Eyewitness News

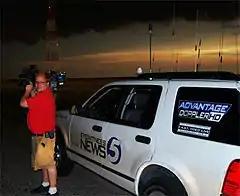
One of KOCO-TV's stormchasing vehicles outside the station's studios in Oklahoma City; as of April 18, 2013, KOCO no longer utilizes the Eyewitness News name (having rebranded as "KOCO 5 News"). The vehicle also features one of their Doppler weather radar brands.

Eyewitness News is a style of television presentation that emphasizes visual elements and action videos, instead of the older ,"man-on-camera" style of newscast, and is most prominently featured in the New York City metropolitan area.